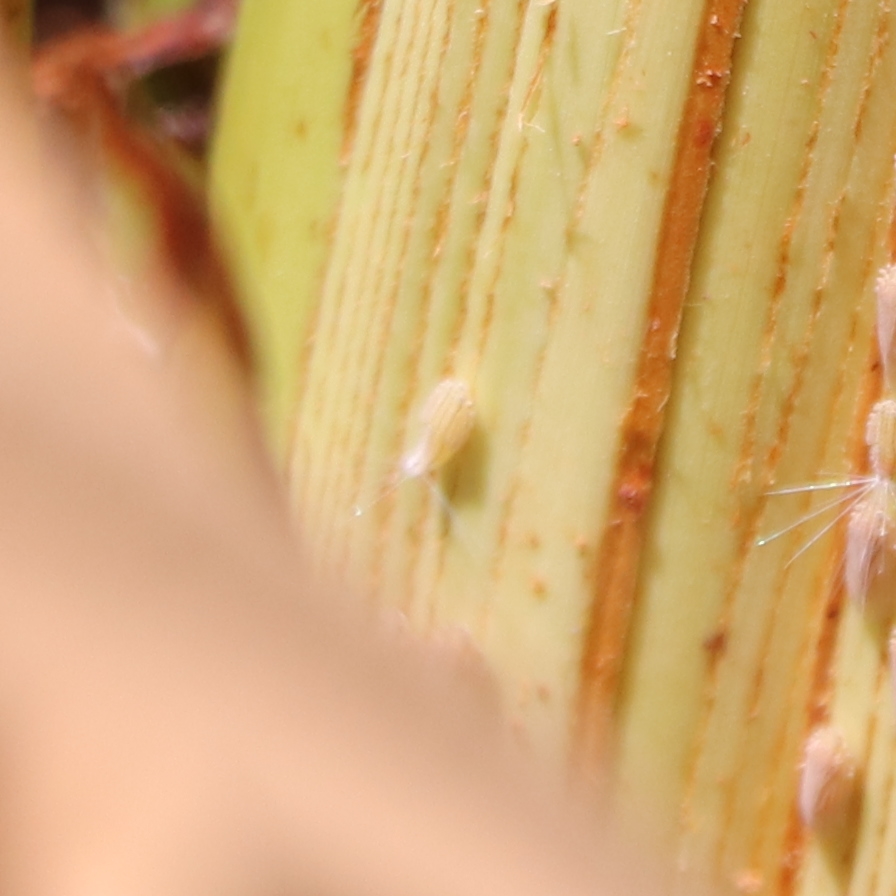
Label: Bug